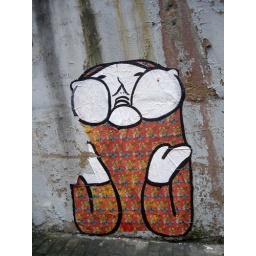
A form of paper graffiti found on a wall in Peel Street in Hong Kong's SOHO.